William Lane

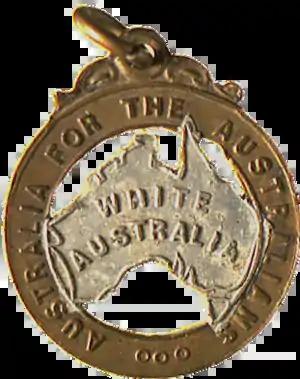
In 1910, fear of the Yellow Peril prompted the nativist Australian Natives' Association to create the White Australia badge, with which the wearer could identify his or her racial loyalty

"The Workingman's Paradise", an allegorical novel written in sympathy with those involved in the 1891 shearers' strike, was published by Lane under his pseudonym John Miller in early 1892. In it, he articulated the belief that anarchism is the noblest social philosophy. Through the novel's protagonist he relates his view that society may have to experience a period of state socialism to achieve the ideal of anarcho-communism. Mary Gilmore wrote in one of her letters that "the whole book is true and of historical value as Lane transcribed our conversations as well as those of others".